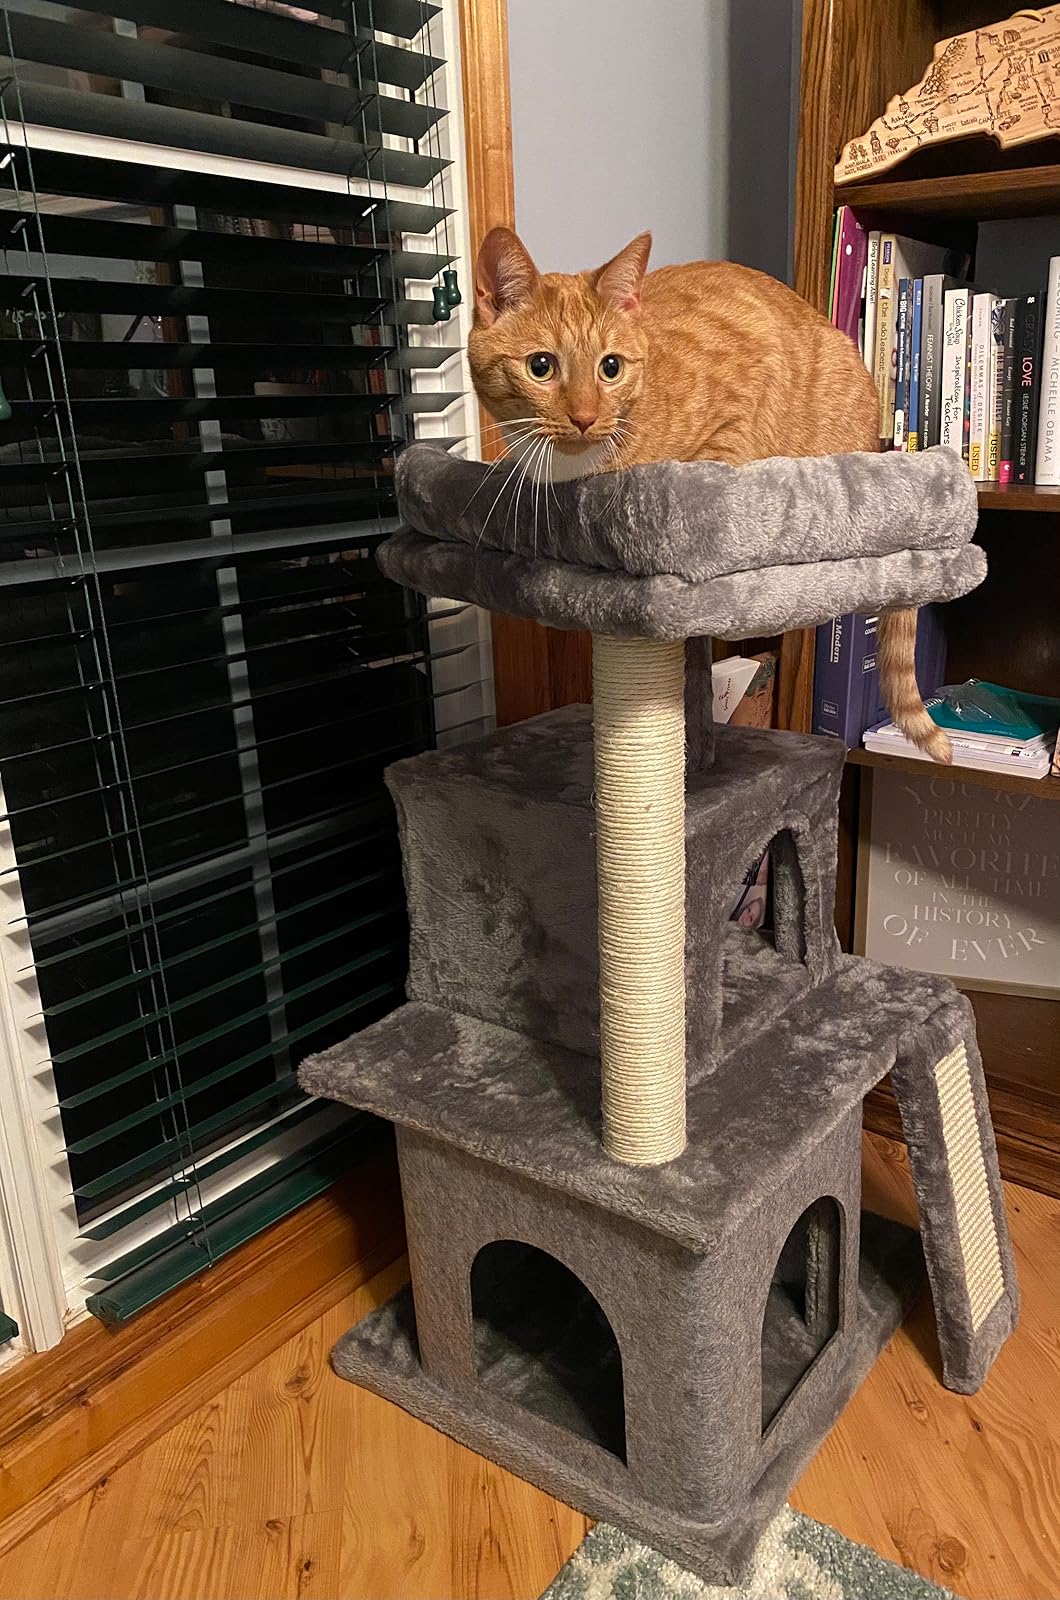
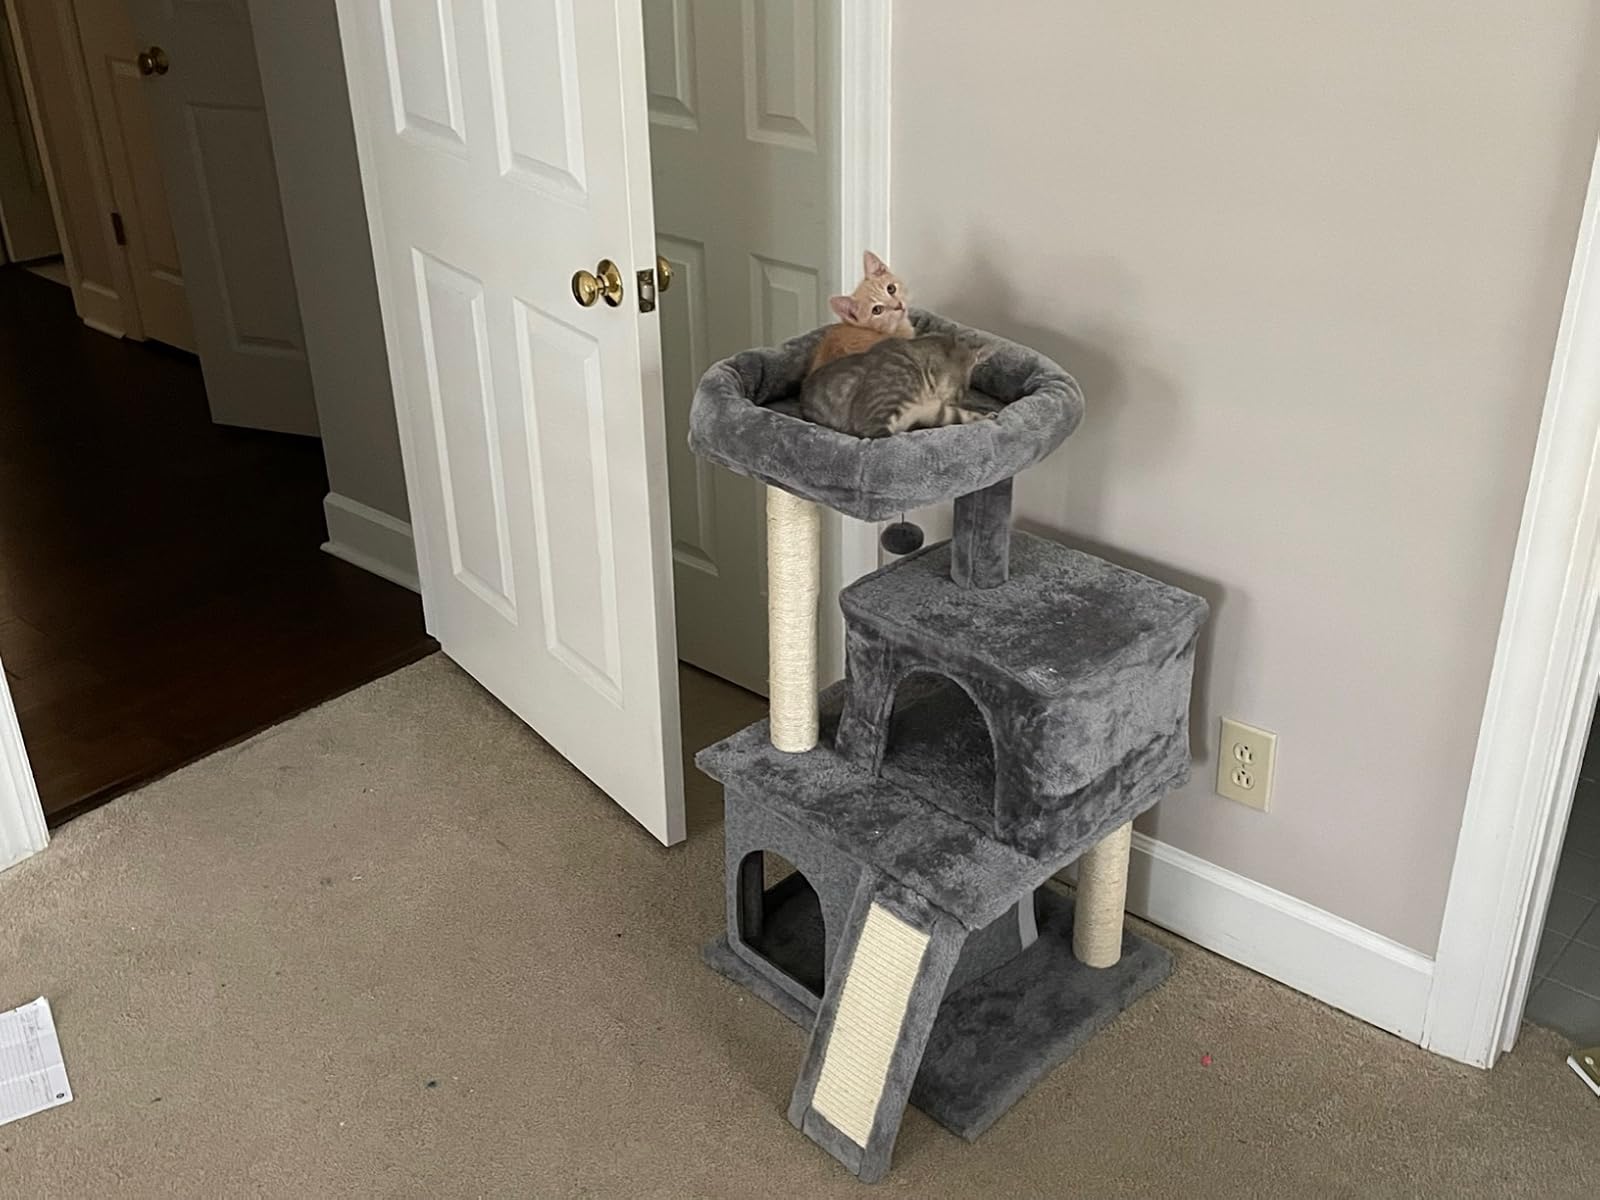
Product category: items_cat tree
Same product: yes